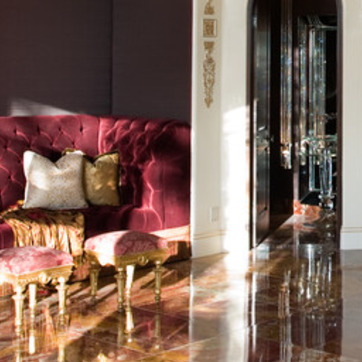
Material: fabric